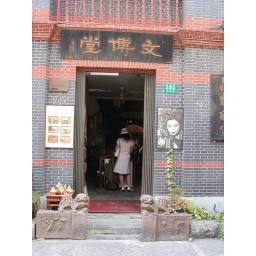
Taken in Shanghai Duolun Road rock and stone market.